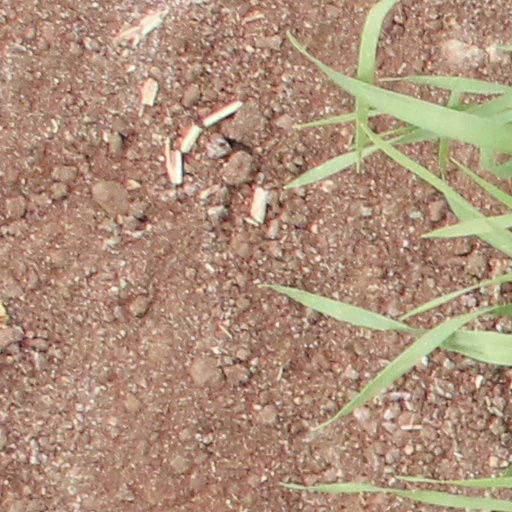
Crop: wheat